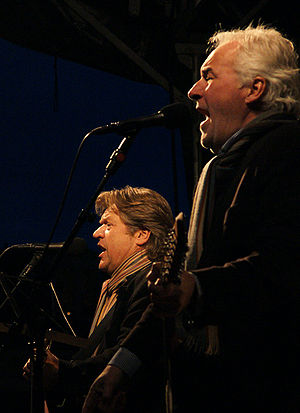
Brødrene Olsen / Diskografi
Brødrene Olsen (2009)
Brødrene Olsen, dansk rock/pop-duo, vinder af Dansk Melodi Grand Prix og Eurovision Song Contest 2000 med Smuk som et stjerneskud (engelsk: Fly on the wings of love)
Brødrene Olsen er en dansk pop/rock-duo, der består af Jørgen Olsen og Niels "Noller" Olsen, begge fra Odense. Brødrene dannede deres første band i 1965, men professionelle dou var først i 1972. De har medvirket i Dansk Melodi Grand Prix i alt 9 gange, og opnåede at vinde først den danske konkurrence og herefter Eurovision Song Contest 2000, med deres sang "Fly on the Wings of Love". De blev et stort hit i hjemlandet og de engelsktalende lande. I alt har Brødrene Olsen solgt 3.500.000 albums og 1.500.000 singler.